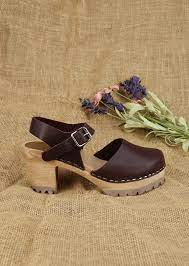
Label: Clog